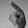
ASL letter: P